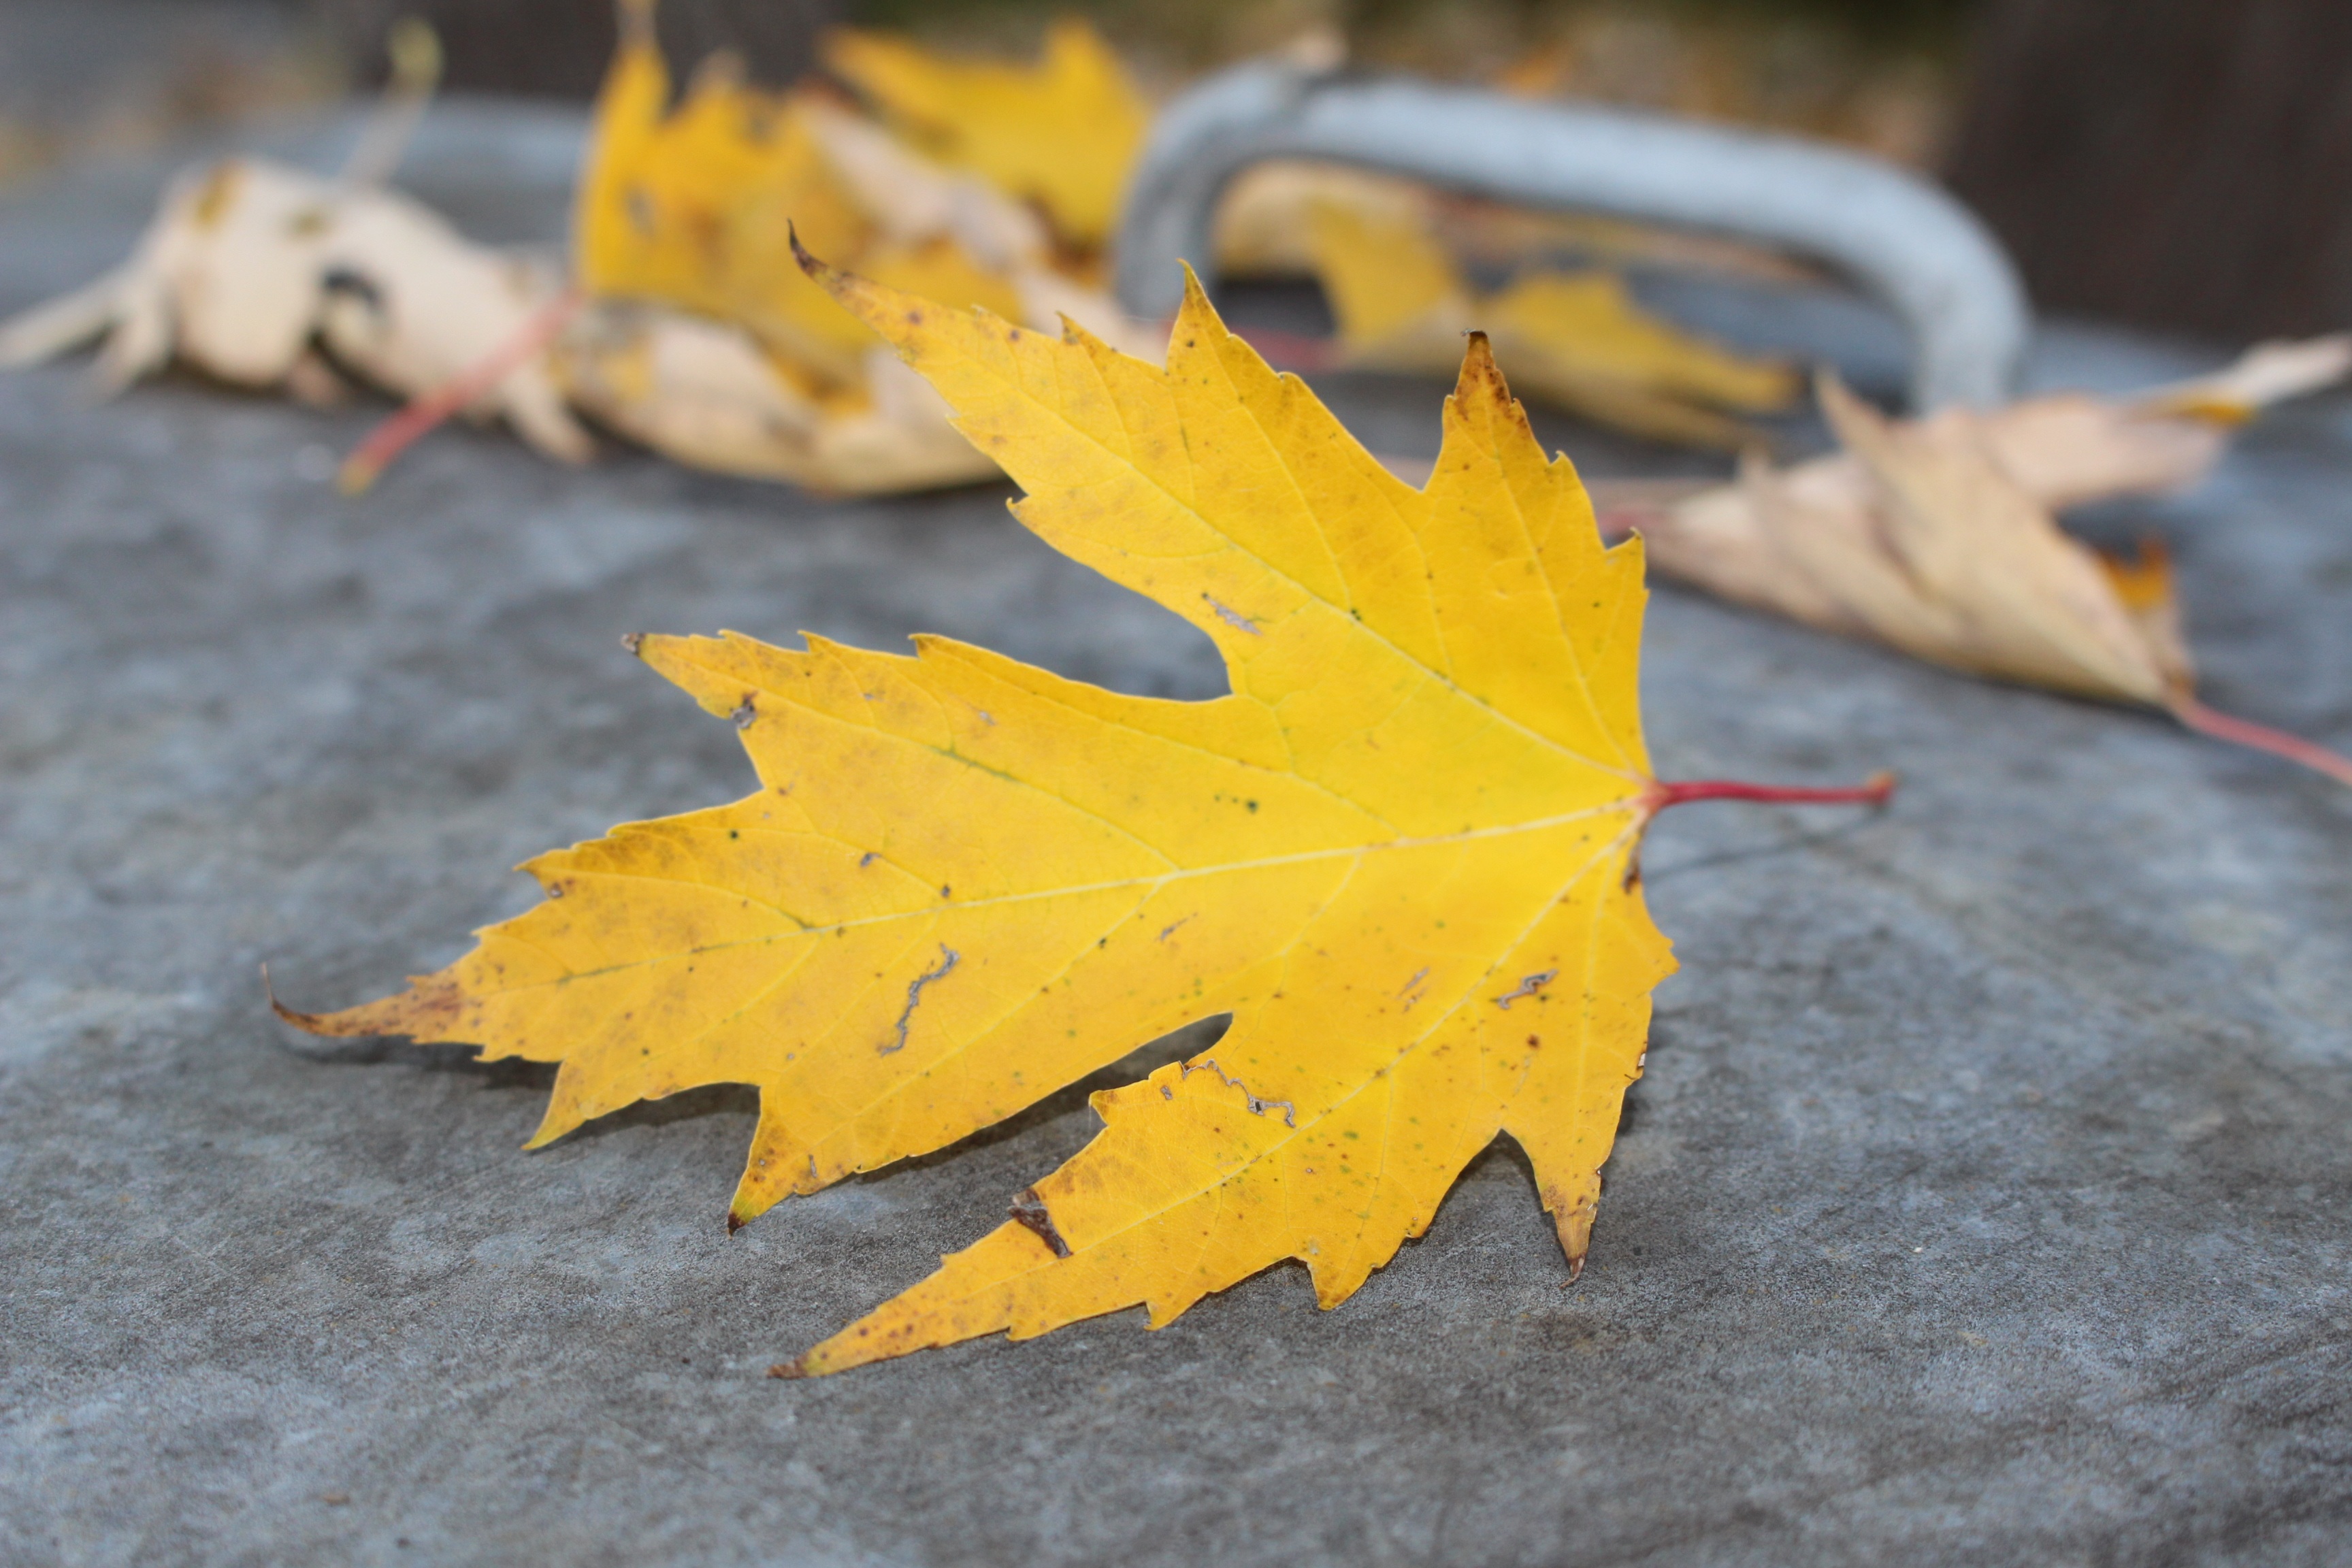
tree, branch, plant, leaf, flower, golden, autumn, yellow, season, maple, maple tree, maple leaf, leaves, fall foliage, flowering plant, woody plant, land plant